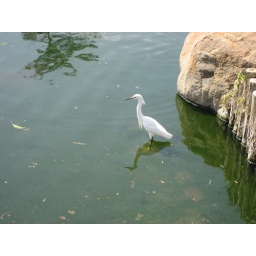
White Heron standing in water